Pontiac Torrent

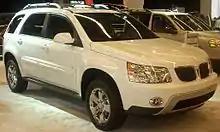
Pontiac Torrent Podium Edition

The GXP trim came with a new 6 speed automatic transmission (with Manual Tap Up/Down shifting capability) paired to a 3.6 L DOHC SFI V6 with engine, (with a reported 0-60 mph time of 6.9 seconds). Other features include: 18 inch 5-spoke chrome wheels, twin hood scoops, and a unique front and rear body kit. The GXP edition Torrent is long overall, wide, and tall. The GXP Torrent sits lower to the ground and has of ground clearance. The lower stance is accented by the 18 inch wheels and the absent roof rack, giving the Torrent a smoother design flow compared to the standard Torrent. The GXP model also features a performance-tuned suspension, hydraulic power-assisted steering (as opposed to the electric power-assisted standard Torrent), improved interior trim (featuring piano black and chrome trim on the console and dash gauges), dual chrome-tipped exhaust, and GXP specific gauges and console trim. A navigation system is an option along with heated sport leather seats, DVD entertainment system, and Sunroof. The GXP became available for sale in the fall of 2007 as a 2008 model.